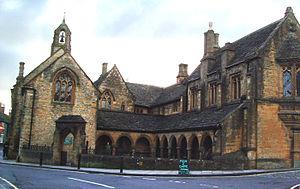
Sherborne est une ville du Dorset, en Angleterre. Elle est située dans le nord-ouest du comté, à une dizaine de kilomètres à l'est de Yeovil. Elle est traversée par la rivière Yeo, un affluent de la Parrett. Administrativement, elle relève du district du West Dorset. Au recensement de 2011, la paroisse civile de Sherborne comptait 9 523 habitants.